Globoko, Radovljica

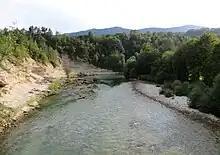
The Sava River at Globoko

Globoko is located in a basin at the confluence of Dobruša Creek with the Sava River. Dobruša Creek flows through Globoko from the north, from the Otok Valley. There are tilled fields on the terraces above the village.